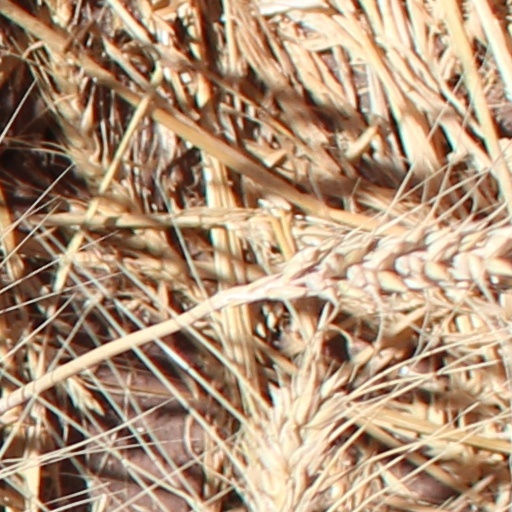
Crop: wheat